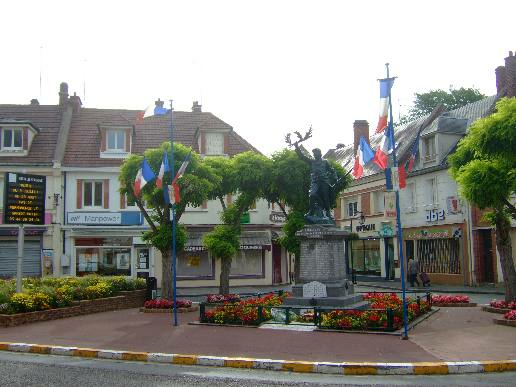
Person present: No